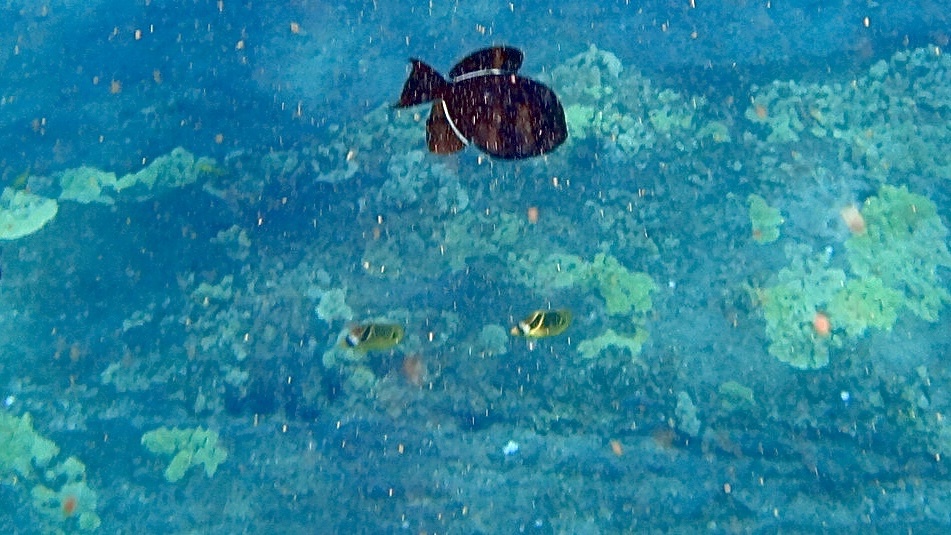
Chaetodon lunula (Raccoon Butterflyfish)